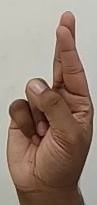
ASL sign: R